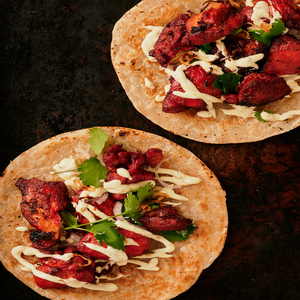
Dish: kathiroll